Explorers Program at Newark Museum

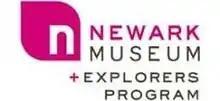
Newark Museum Explorers Program logo.

The Newark Museum Explorers Program is a year-round work-based, college-preparatory, and mentoring program that supports Newark high school students in their exploration of the sciences and humanities, and pursuit of a college education. The program is run from the Newark Museum in Newark, New Jersey, United States.